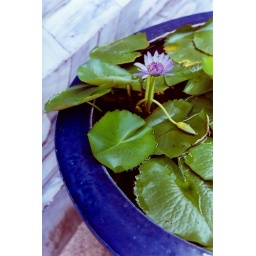
It was so hot that despite floating in water this flower felt the need to wilt